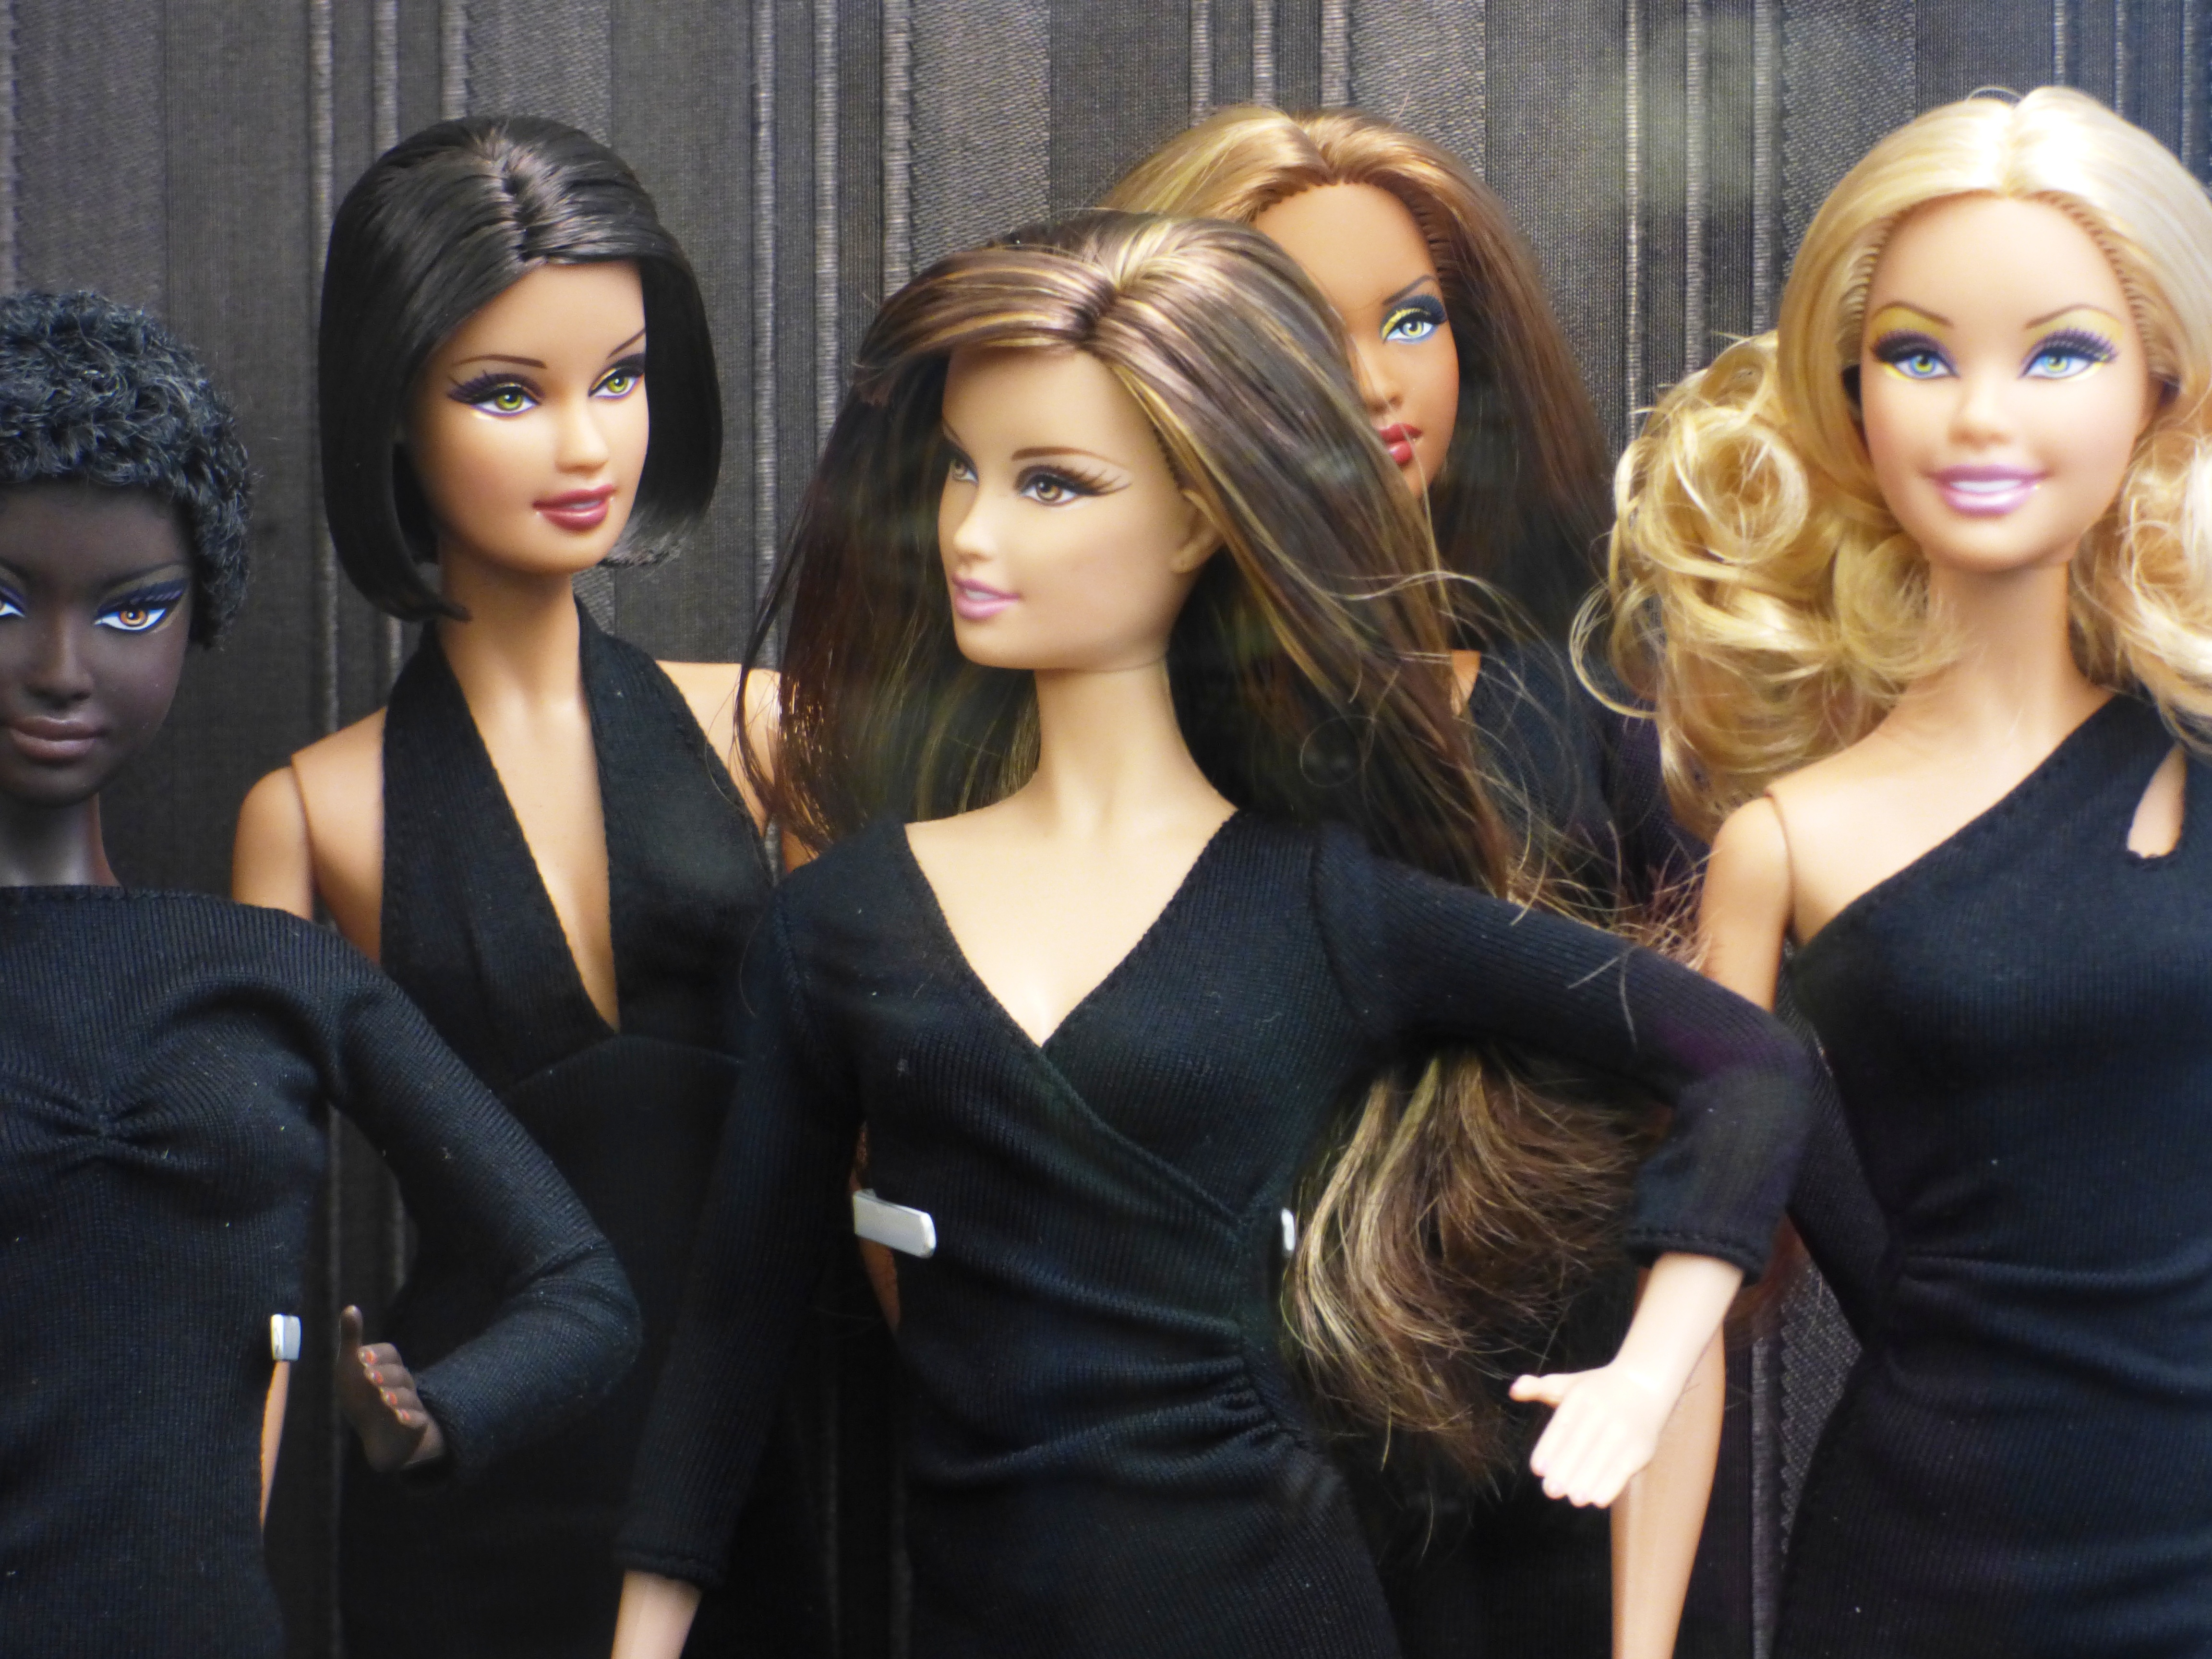
suit, group, people, meeting, evening, model, fashion, wedding dress, toy, long hair, doll, dress, women, monastery, beauty, event, congress, barbie, the crowd, brown hair, supermodel